Answer in natural language. Considering the relative positions, is brown top white leg dining table (marked C) above or below Doorframe (marked A)? Choose between the following options: above or below
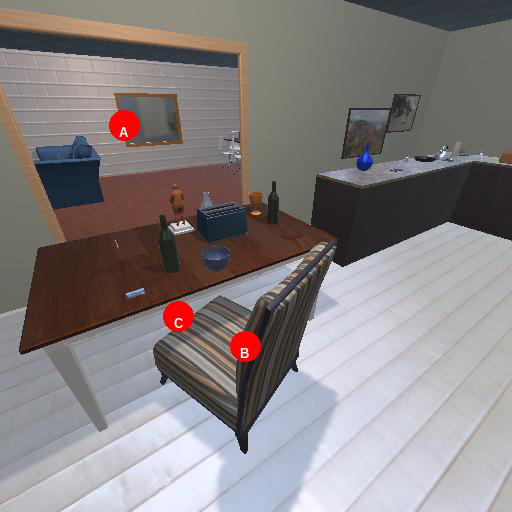
<answer>below</answer>